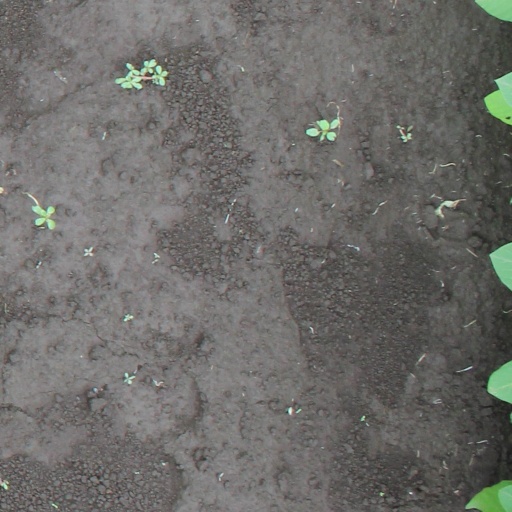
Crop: soybean